Sargachi Ramakrishna Mission High School

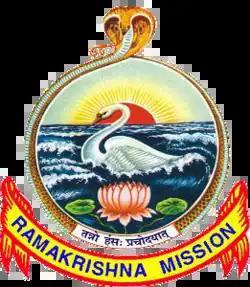
Emblem

Sargachi Ramakrishna Mission High School is a boys-only day and boarding school in West Bengal, India, and it is located in Sargachi, of the Murshidabad district. The school was founded in 1897 by Swami Akhndananda ji Maharaj. It is affiliated to the West Bengal Council of Higher Secondary Education and West Bengal Board of Secondary Education.